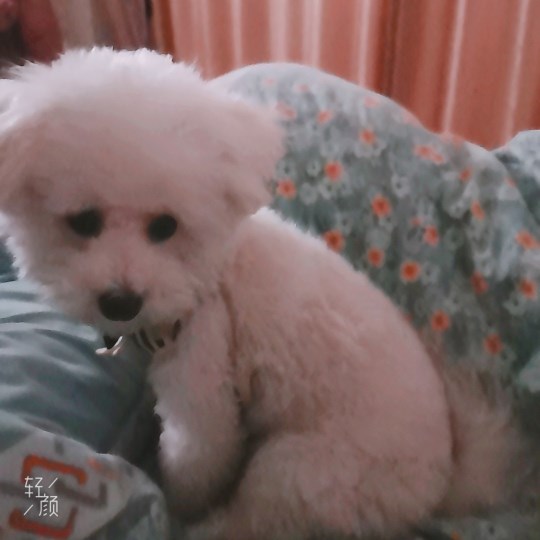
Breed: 3083-n000117-Bichon_Frise